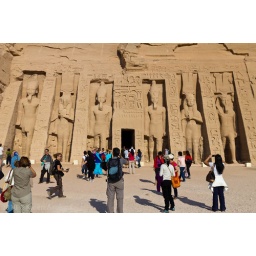
Abu Simbel was moved to higher ground when the lake was formed by the Aswan Dam